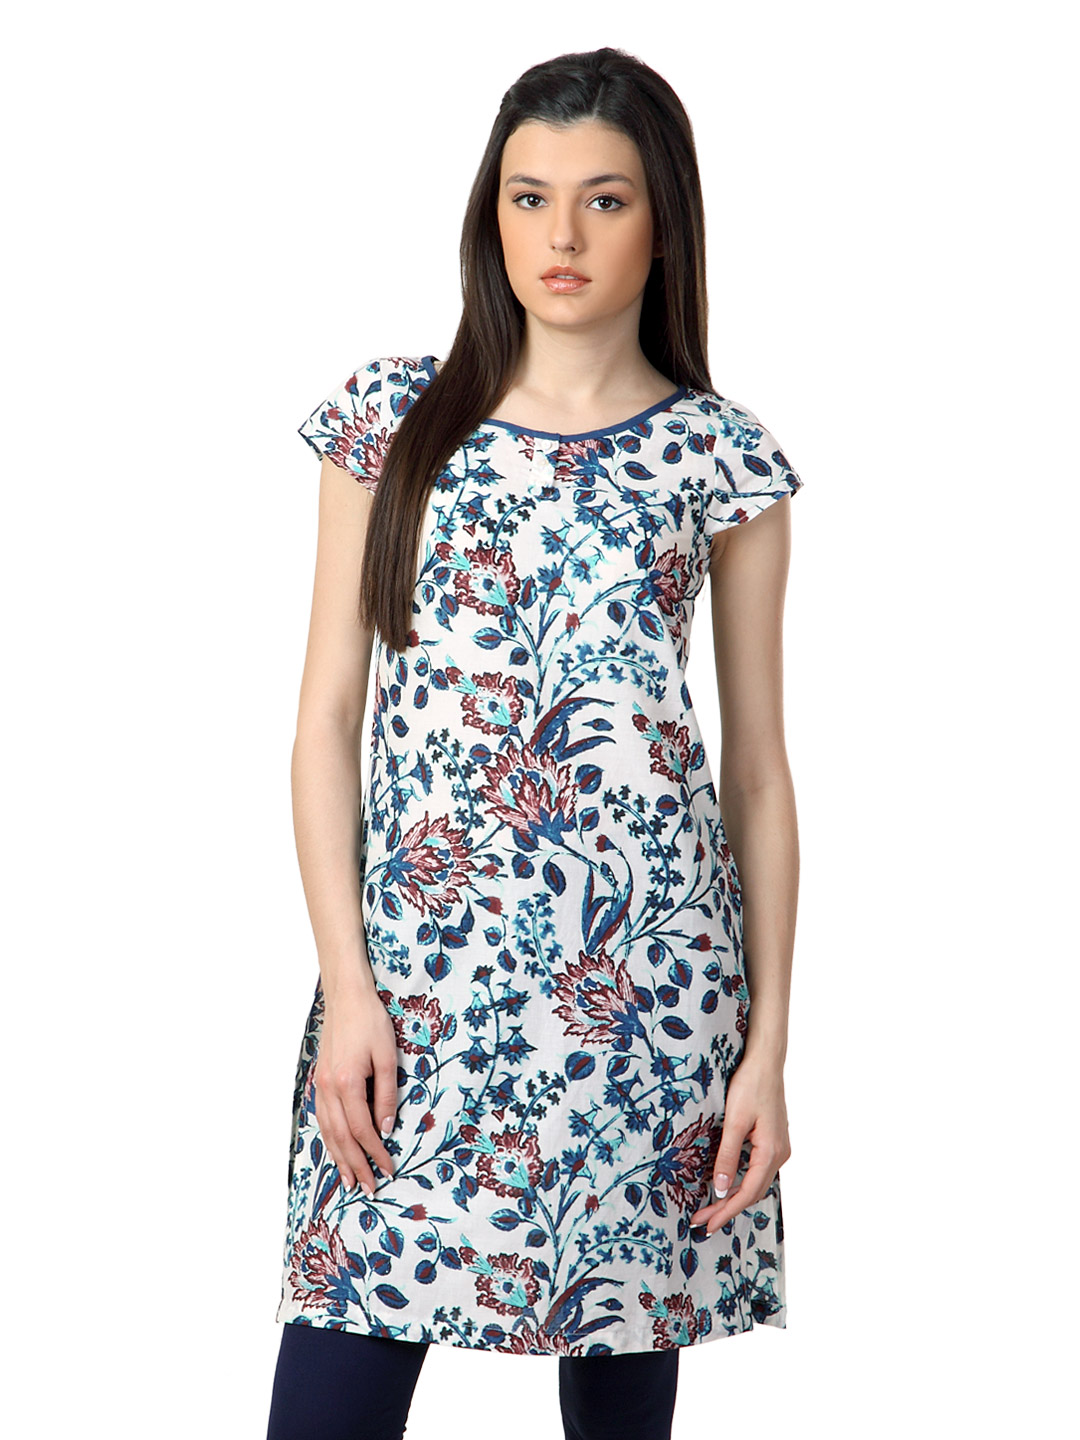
W Women White & Blue Printed Kurta
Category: Apparel / Topwear / Kurtas
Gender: Women
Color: White
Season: Summer 2012
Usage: Ethnic